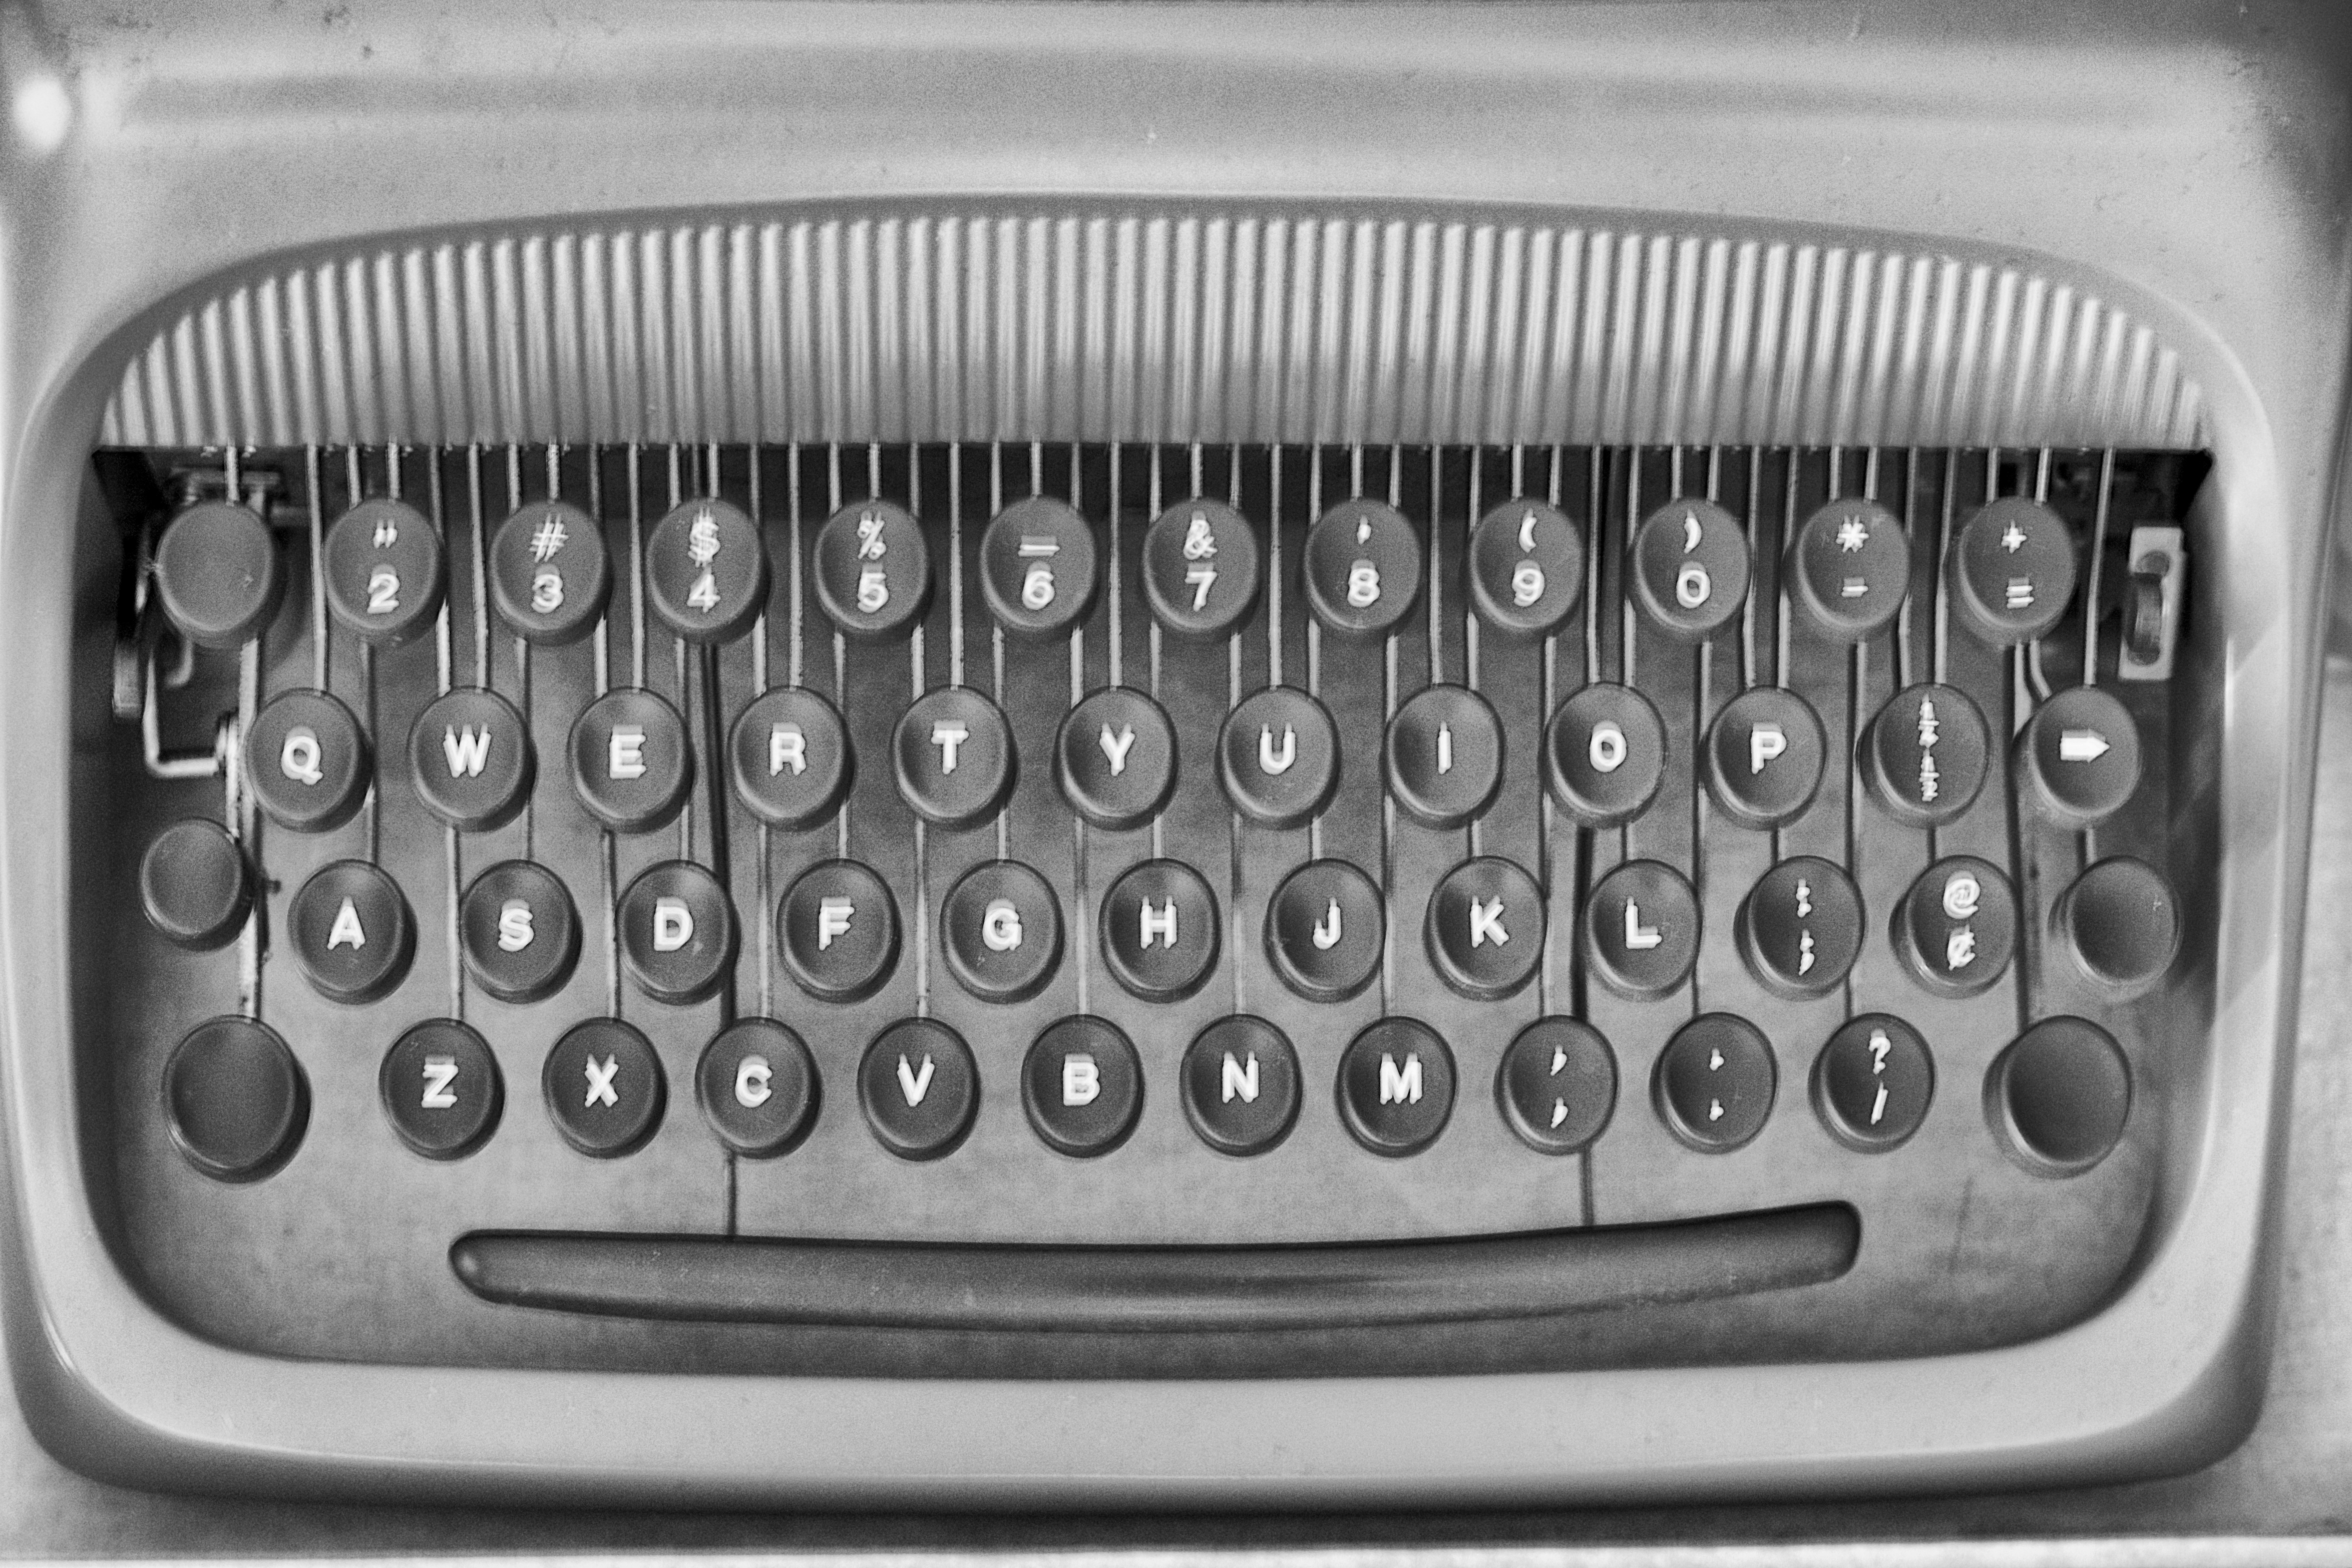
black and white, monochrome, grille, bumper, canonef50mmf14usm, computer keyboard, automotive exterior, compact car, luxury vehicle, office equipment, vehicle registration plate